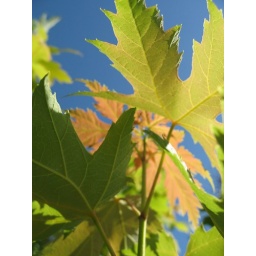
I liked the startling contrast between the leaves and the blue sky - something which is pretty rare around here.